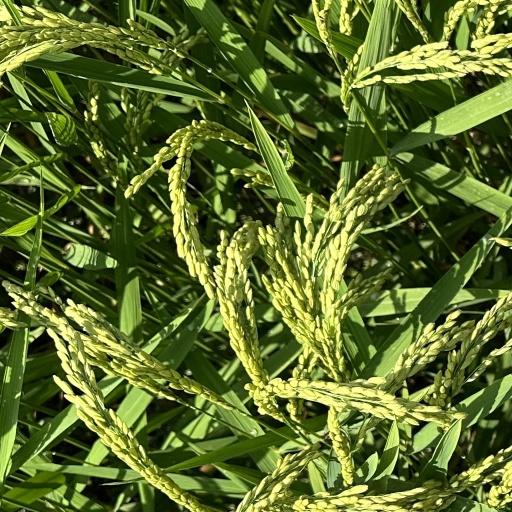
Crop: rice